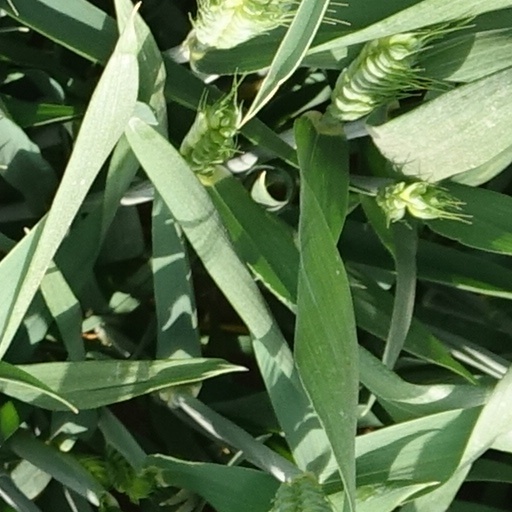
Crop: wheat